Canidrome, Macau

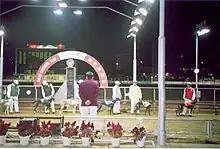
Greyhounds being paraded before the races in Macau.

The Canidrome opened in 1932 but was closed in 1938 due to the Second Sino-Japanese War. It reopened in 1963.